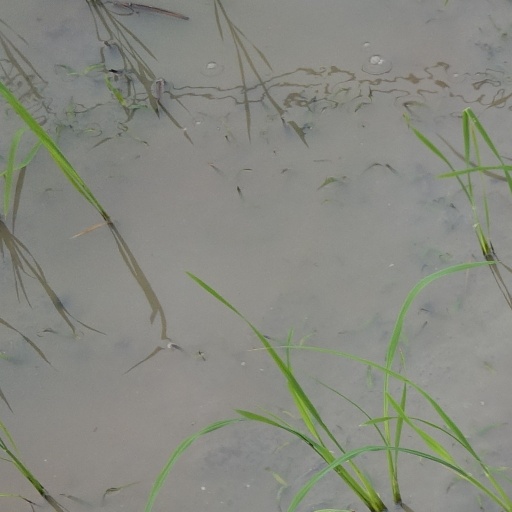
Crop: rice